The Warrior Class

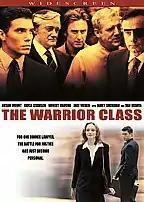
Promotional poster

The Warrior Class is a 2007 American legal thriller film written and directed by Alan Hruska. It stars Anson Mount, Erica Leerhsen, Robert Vaughn, Jake Weber, Jamey Sheridan, and Dan Hedaya. It follows a rookie lawyer who gets in over his head when he falls for the wife of a mafia boss he is assigned to prosecute.